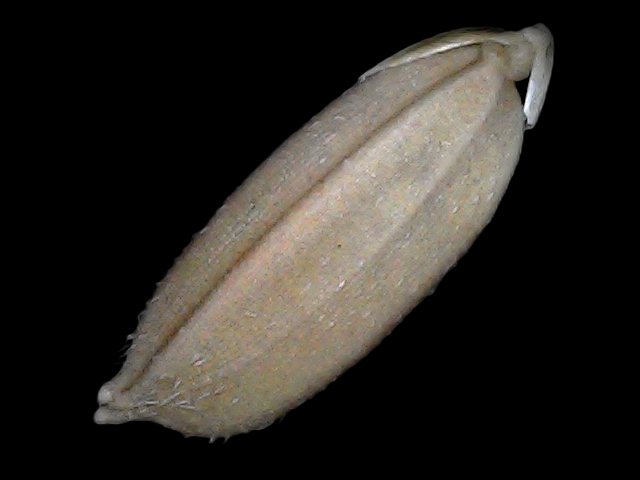
Rice variety: Br22